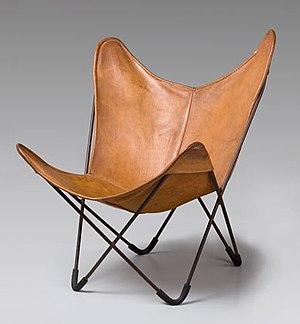
La chaise papillon, également connue sous le nom de chaise BKF ou chaise Hardoy, est une chaise conçue par trois architectes en Argentine en 1938 et constituée d'une structure de deux tiges d'acier tubulées courbées sur laquelle est suspendu en hamac, un tissu, une pièce de cuir ou un filet.
Une chaise est un type de siège, c'est-à-dire de meuble muni d’un dossier et destiné à ce qu’une personne s’assoie dessus. Un siège pour une personne sans dossier ni repose-bras est un tabouret ; pour plus d'une personne c'est un sofa ou un banc.
Knoll est une entreprise américaine fabriquant du mobilier et matériel de bureau. Elle est fondée en 1938 par Hans Knoll, un entrepreneur d'origine allemande. Avec sa femme Florence Knoll, il développe l'entreprise et en fait l'une des plus créatives et prolifiques de l'après-guerre. Tous deux créent un « style Knoll » ; ils imposent leur vision de l'aménagement grâce au Planning Unit, un service unique en son genre pour l'époque, mêlant architecture intérieure, design, production, textiles, graphisme. Après la mort de son mari en 1955, Florence remplace Hans à la tête de la société. En 1965, elle quitte à son tour l'entreprise.